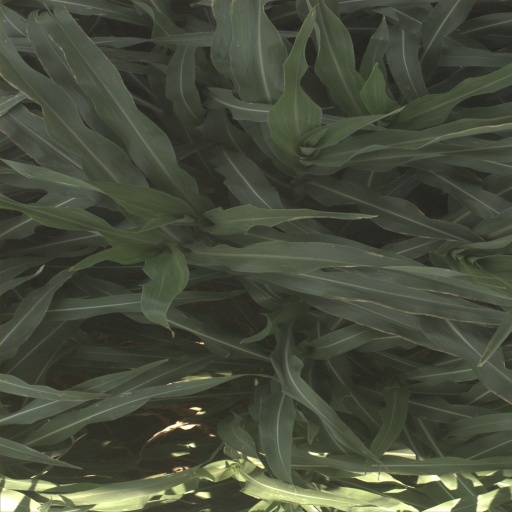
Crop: sorghum